Aircraft

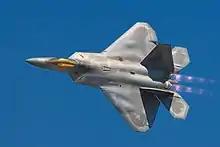
Lockheed Martin F-22A Raptor

A "rotary-wing aircraft", "rotorwing aircraft" or "rotorcraft" is a heavier-than-air aircraft with rotary wings that spin around a vertical mast to generate lift. The assembly of several rotor blades mounted on a single mast is referred to as a rotor. The International Civil Aviation Organization (ICAO) defines a rotorcraft as "supported in flight by the reactions of the air on one or more rotors".